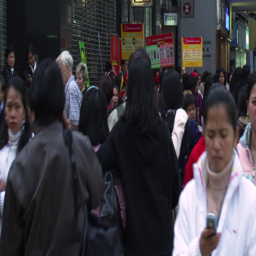
crowd of pedestrians on a street